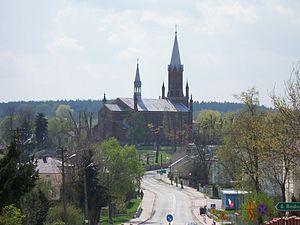
Iwaniska est un village de la voïvodie de Sainte-Croix et du powiat d'Opatów. Il est le siège de la gmina d'Iwaniska et comptait 1 300 habitants en 2006.